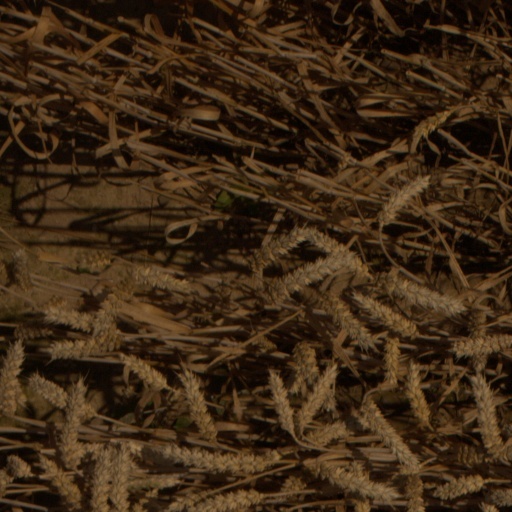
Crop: wheat